Wenallt, Cardiff

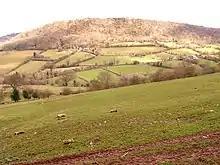
Wenallt Hill

Wenallt (often called simply The Wenallt) is located to the north of Cardiff, Wales. The name is Welsh and translates to 'white wooded slope'. Ordnance Survey mapping shows the highest point as , although another source suggests a height of .